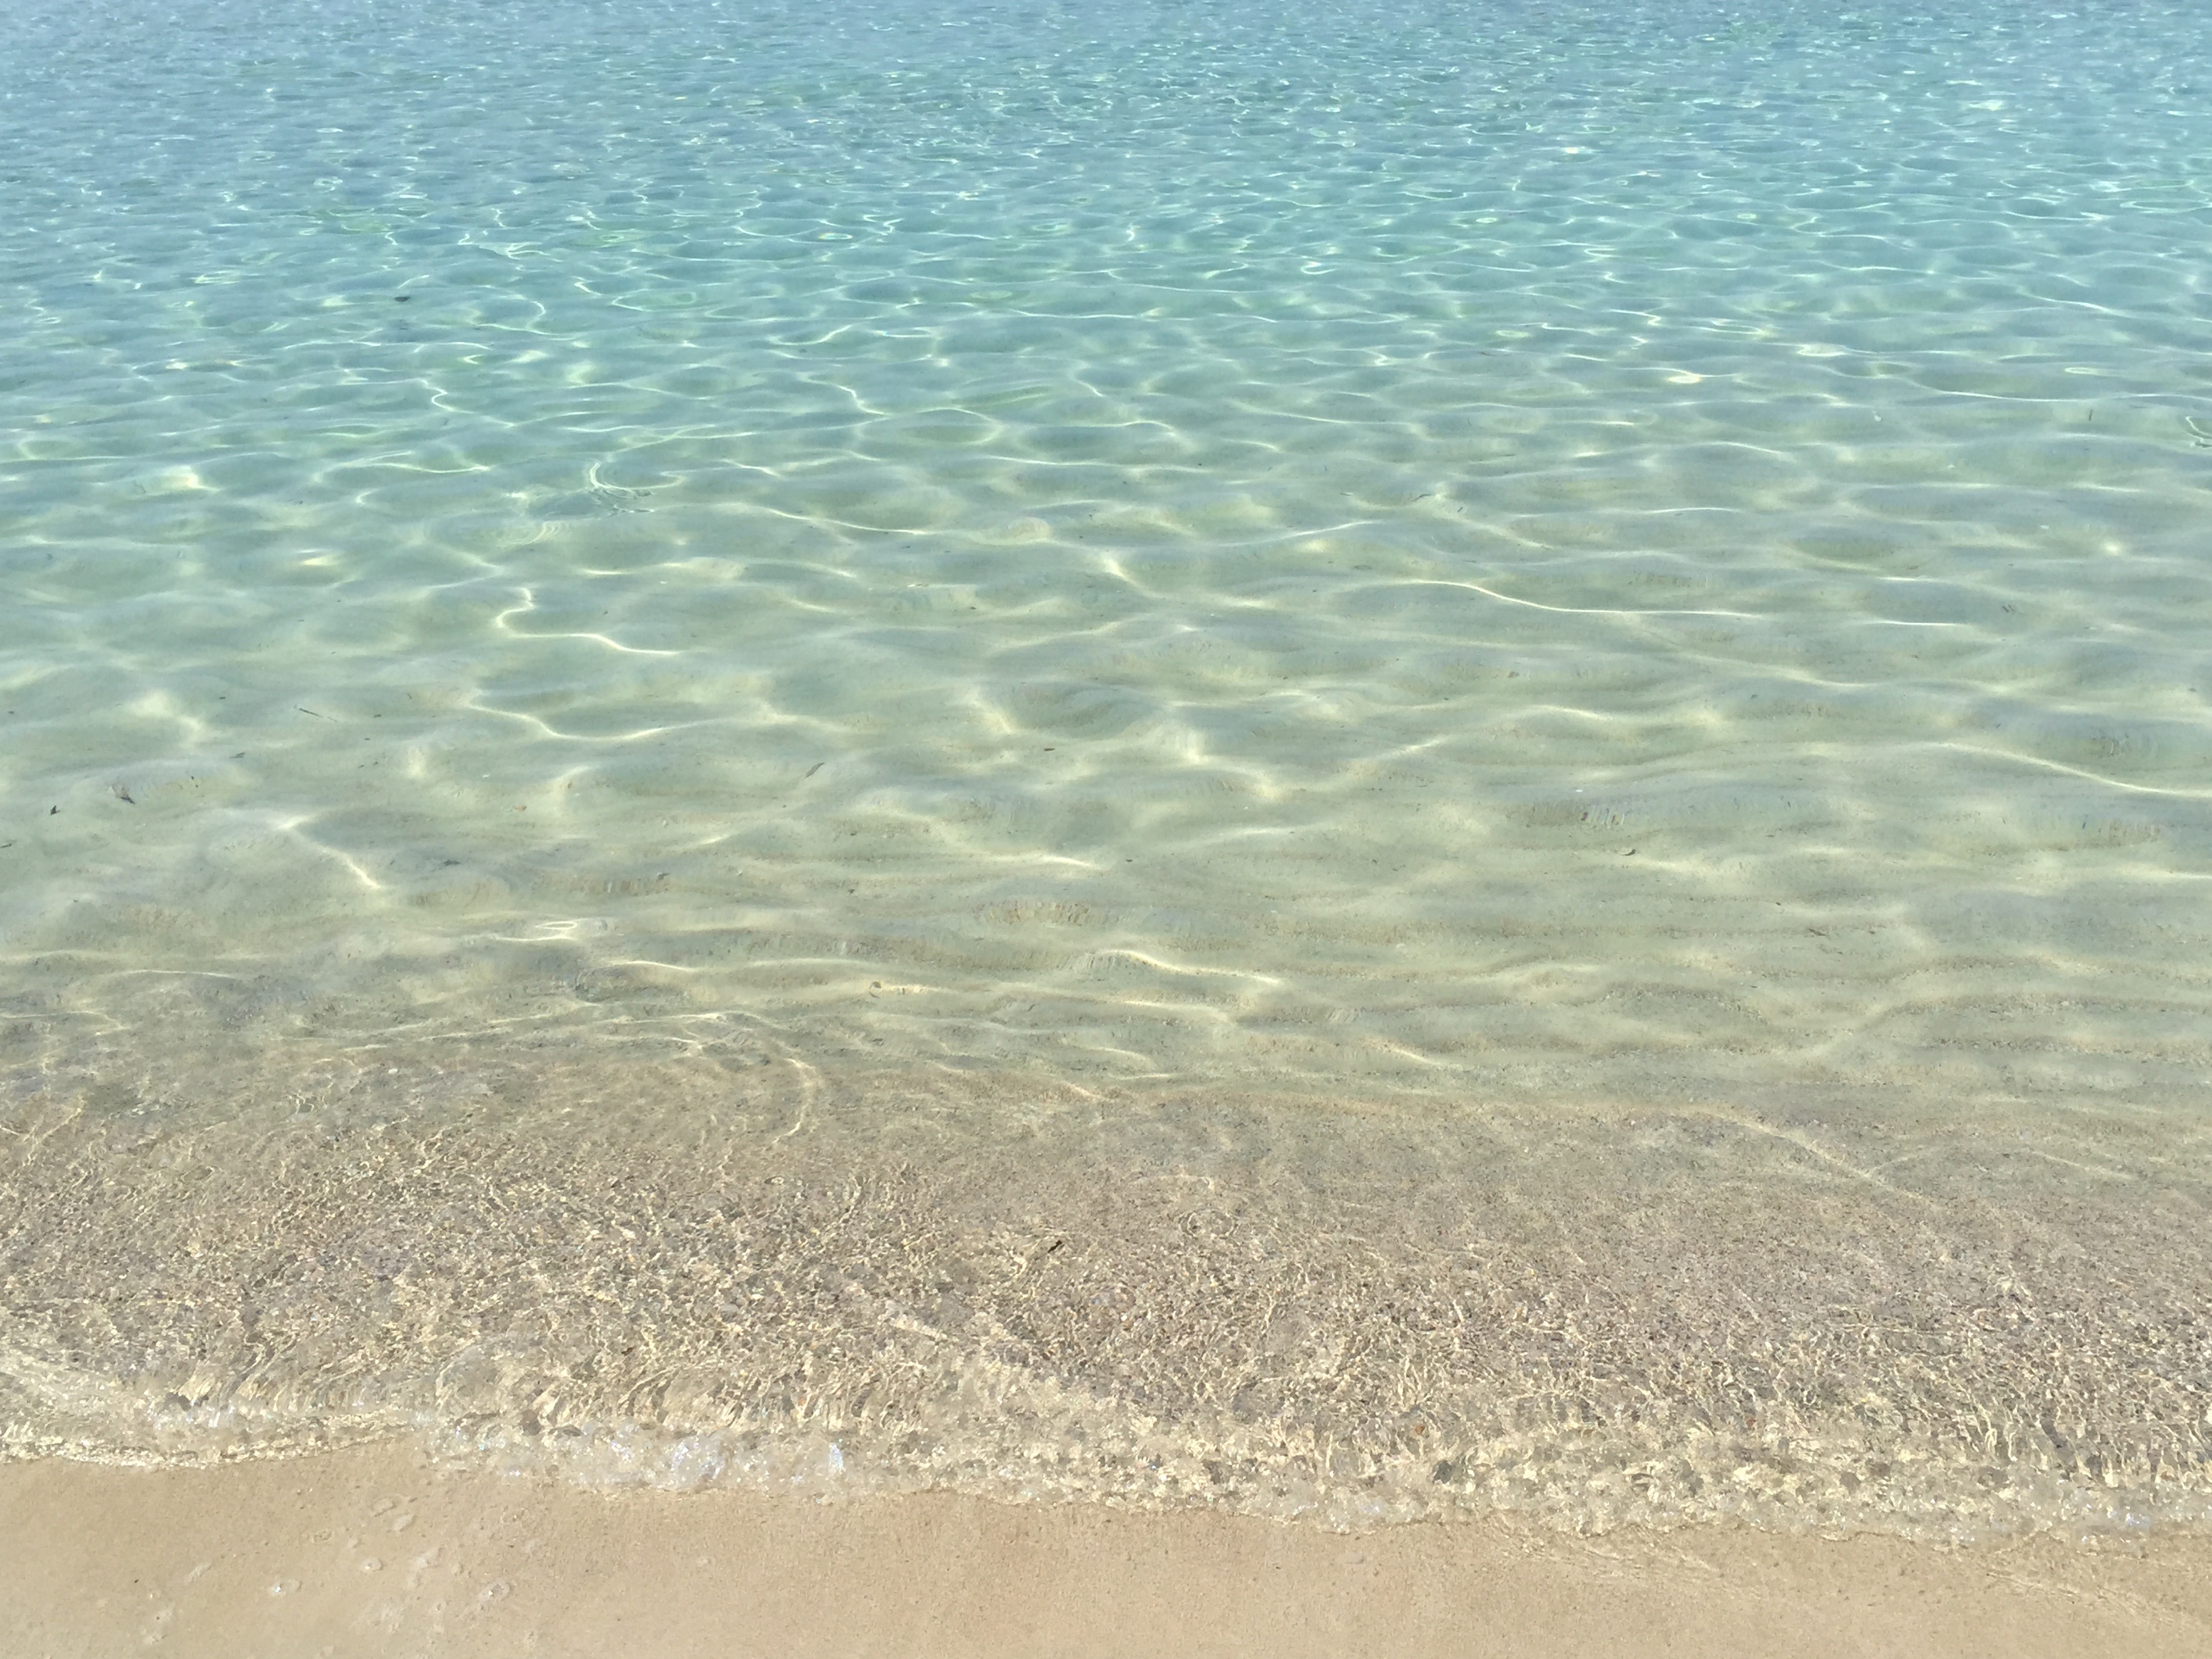
beach, sea, coast, sand, ocean, sun, sunlight, shore, wave, romance, blue, body of water, holidays, sandy beach, shoal, mudflat, wind wave